After Romeo

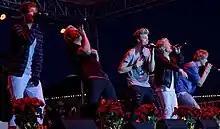
After Romeo performing in 2014

After Romeo was a band based in Los Angeles, California. After Romeo was formed in late 2012 by Drew Ryan Scott, Jayk Purdy, and T.C. Carter after their previous band, Varsity Fanclub, was disbanded. The band consisted Drew Ryan Scott, Jayk Purdy, T.C. Carter, Blake English, and Devin Fox.